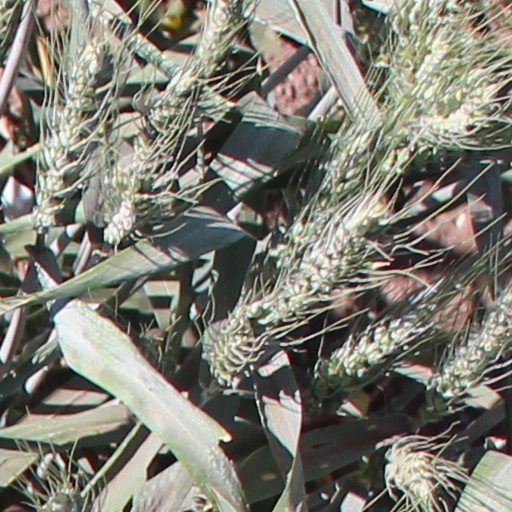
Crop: wheat